T-62

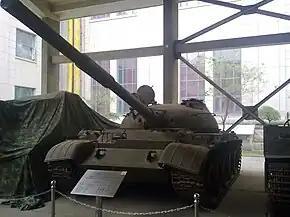
A T-62 tank captured by the PLA during the 1969 Sino-Soviet border conflict

The T-62 entered service with the Soviet Army in July 1961. Because of the firepower of the new 115 mm gun, it was considered to be a formidable tank for the time, despite its drawbacks. Along with the T-55, the T-62 was one of the most common tanks in the Soviet inventory. The two tanks together once comprised approximately 85% of the Soviet army's tanks.